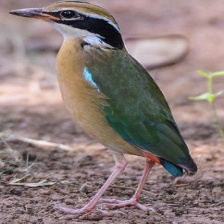
Species: INDIAN PITTA
Scientific name: PITTA BRACHYURA